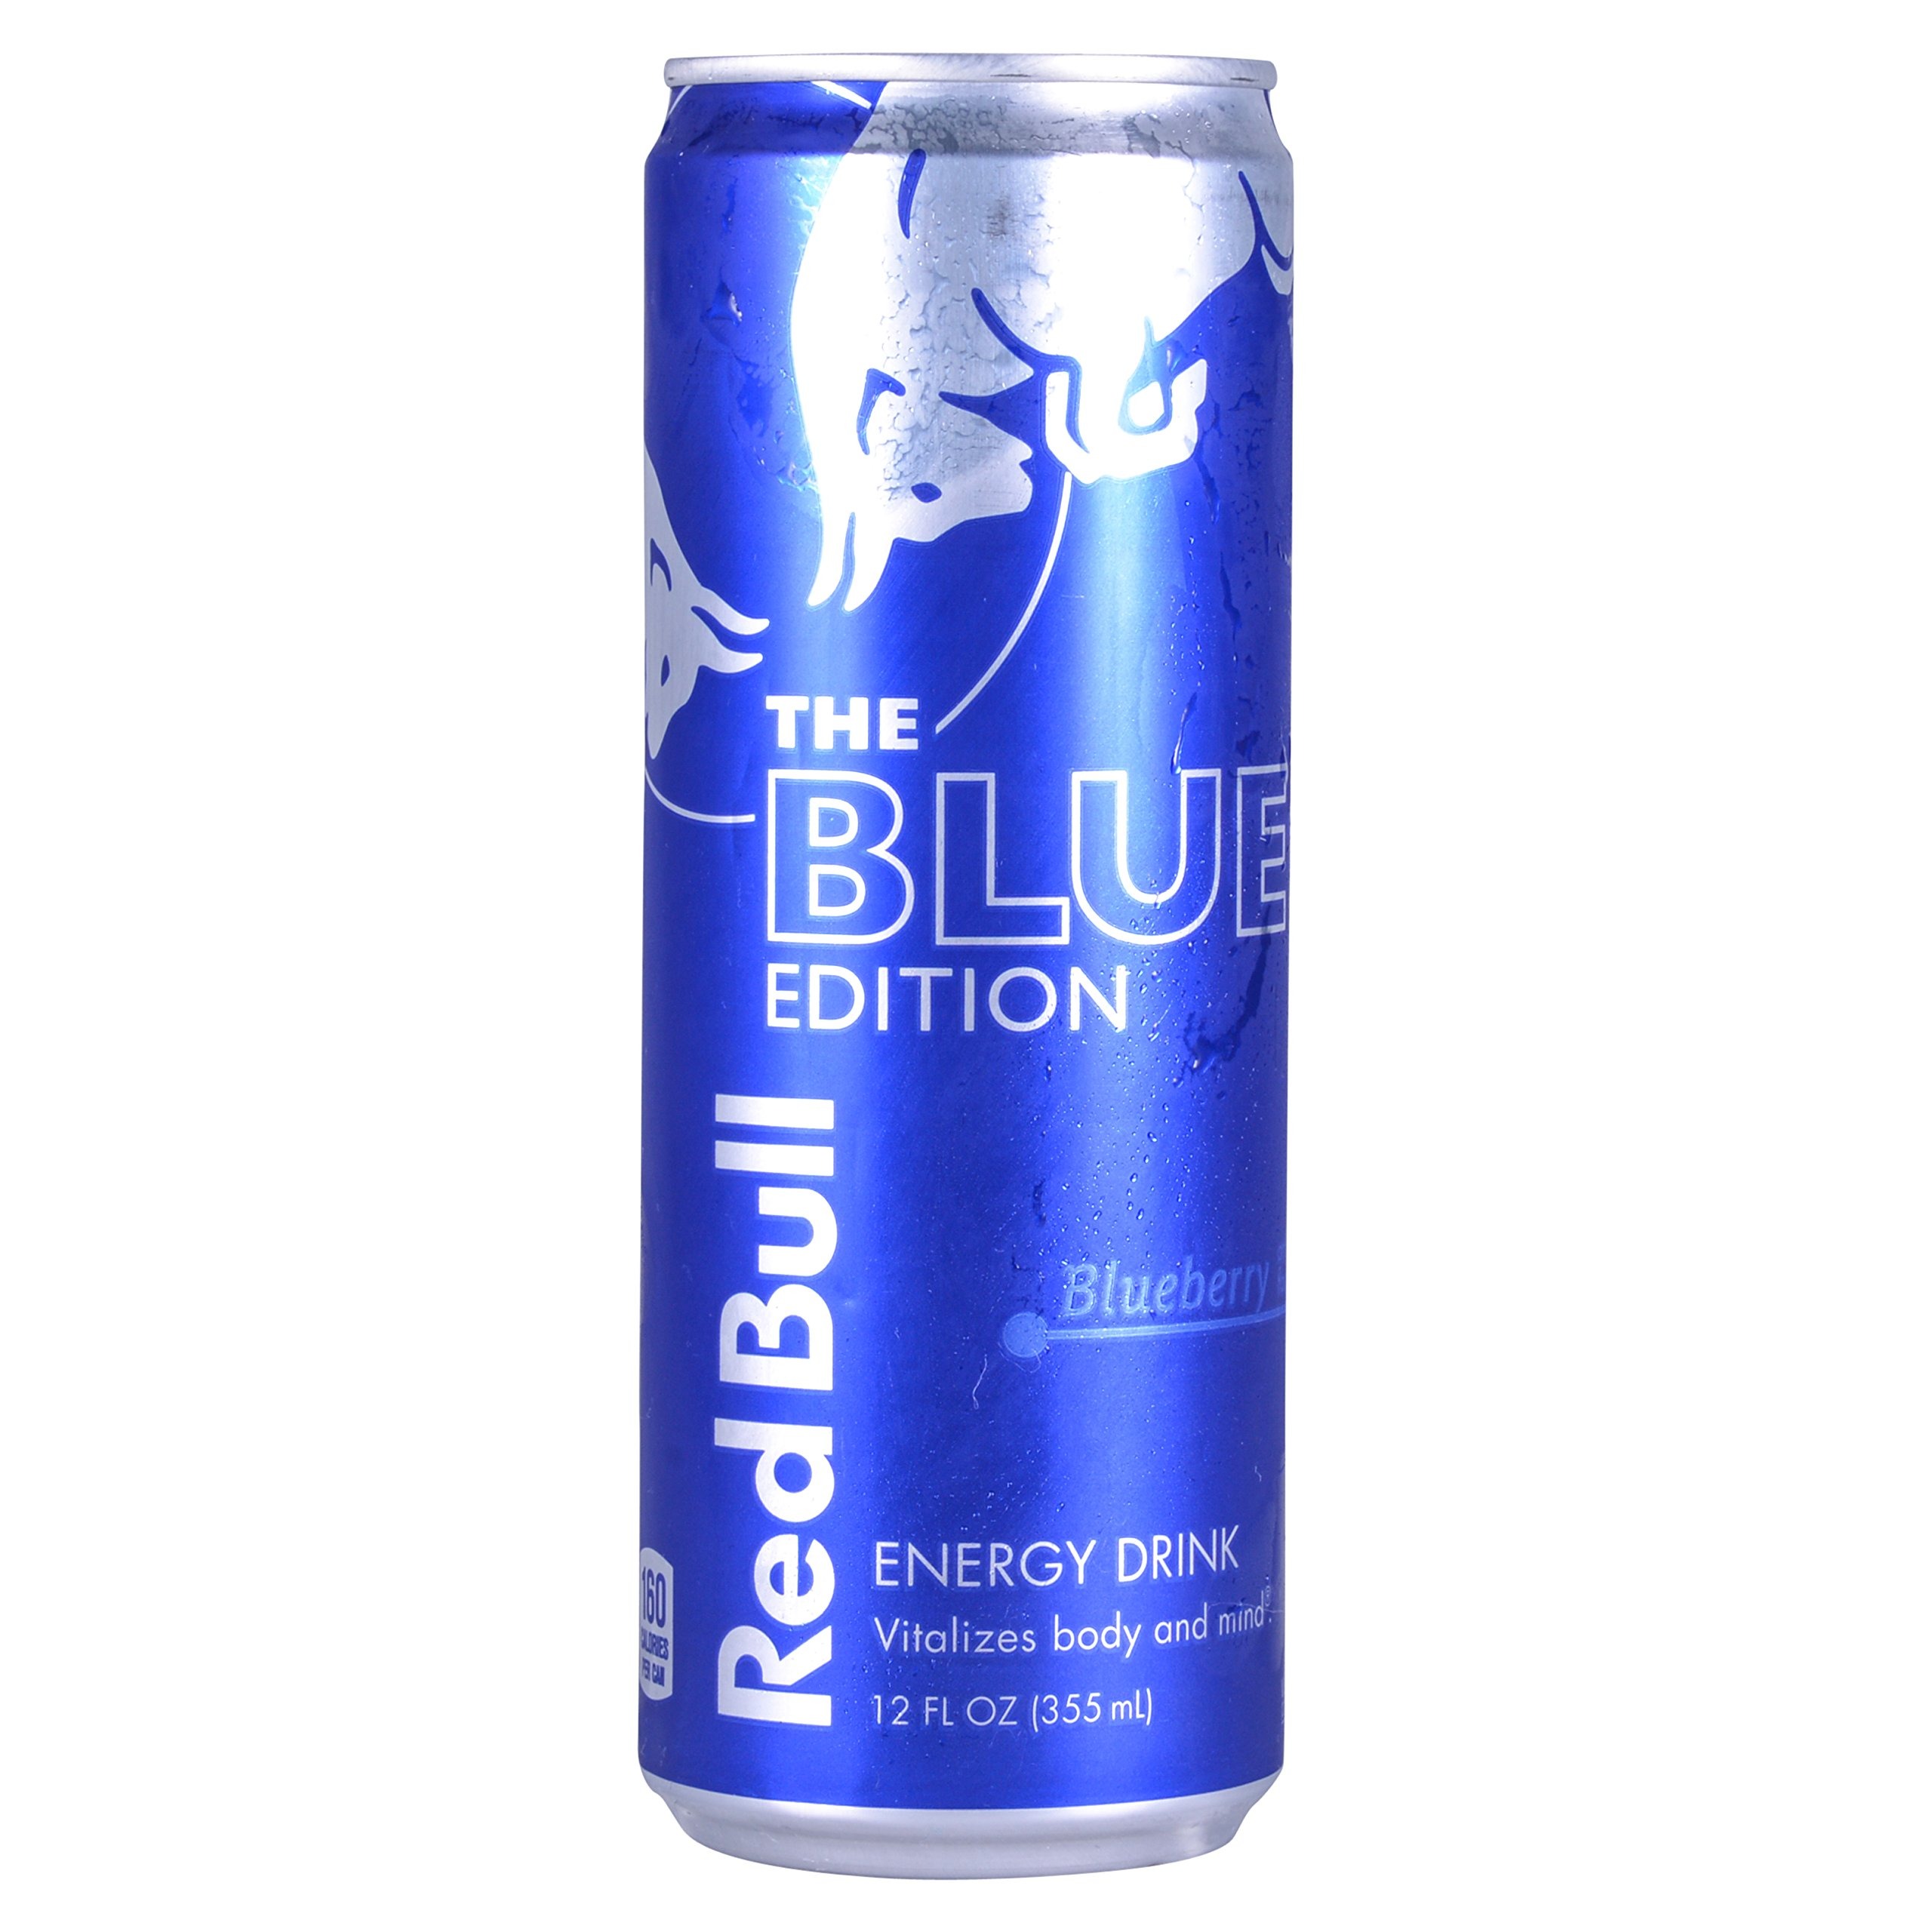
Item Name: Red Bull, The Blue Edition Energy Drink, 12 Ounce
Value: 12.0
Unit: Ounce

Price: 2.84